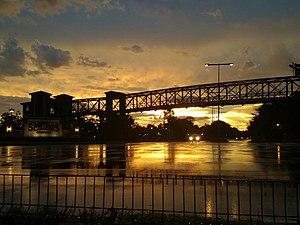
Disney Springs est une zone commerciale de Walt Disney World Resort située à proximité de l'autoroute I-4 qui remplace Downtown Disney